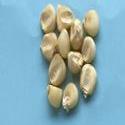
Maize quality: Good